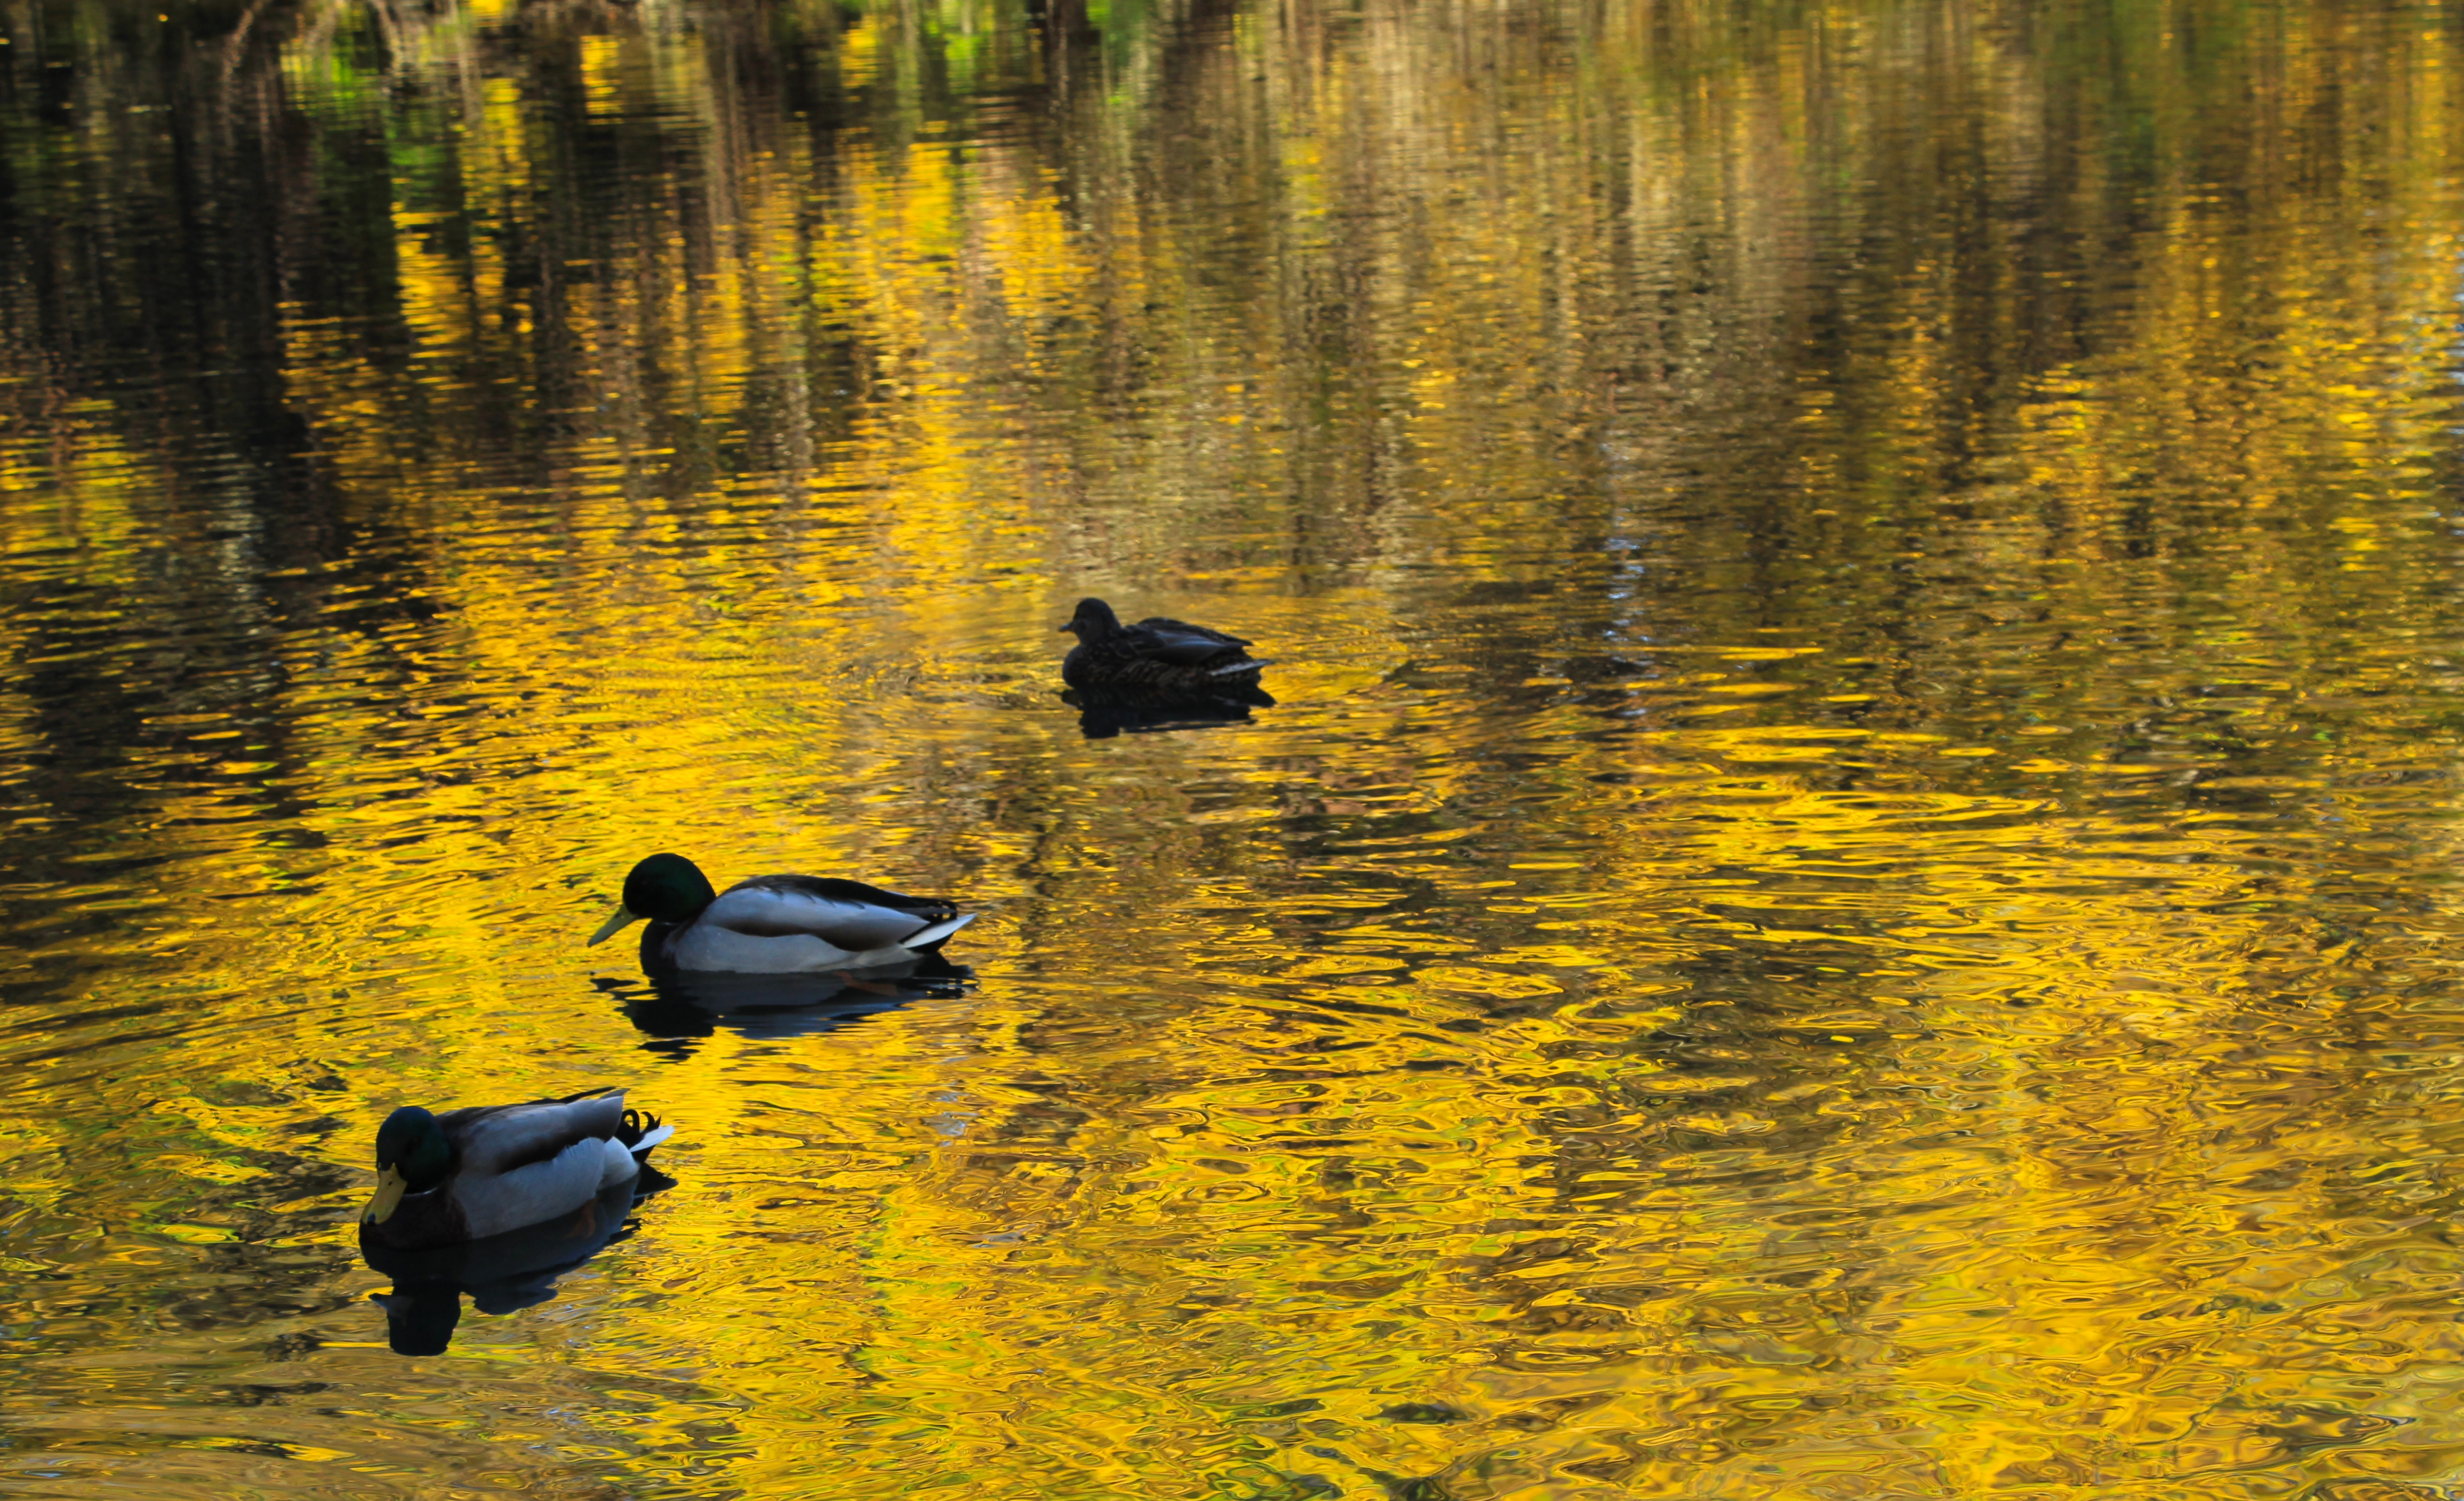
duck, lake, water, bird, autumn, natural environment, natural landscape, beak, grass, sunlight, watercourse, bank, ducks, geese and swans, waterfowl, tree, wood, landscape, Tints and shades, lacustrine plain, livestock, water bird, reflection, plant, wildlife, reservoir, wetland, pond, shadow, riparian zone, lake district, evening, Freshwater marsh, loch, bayou, winter, river